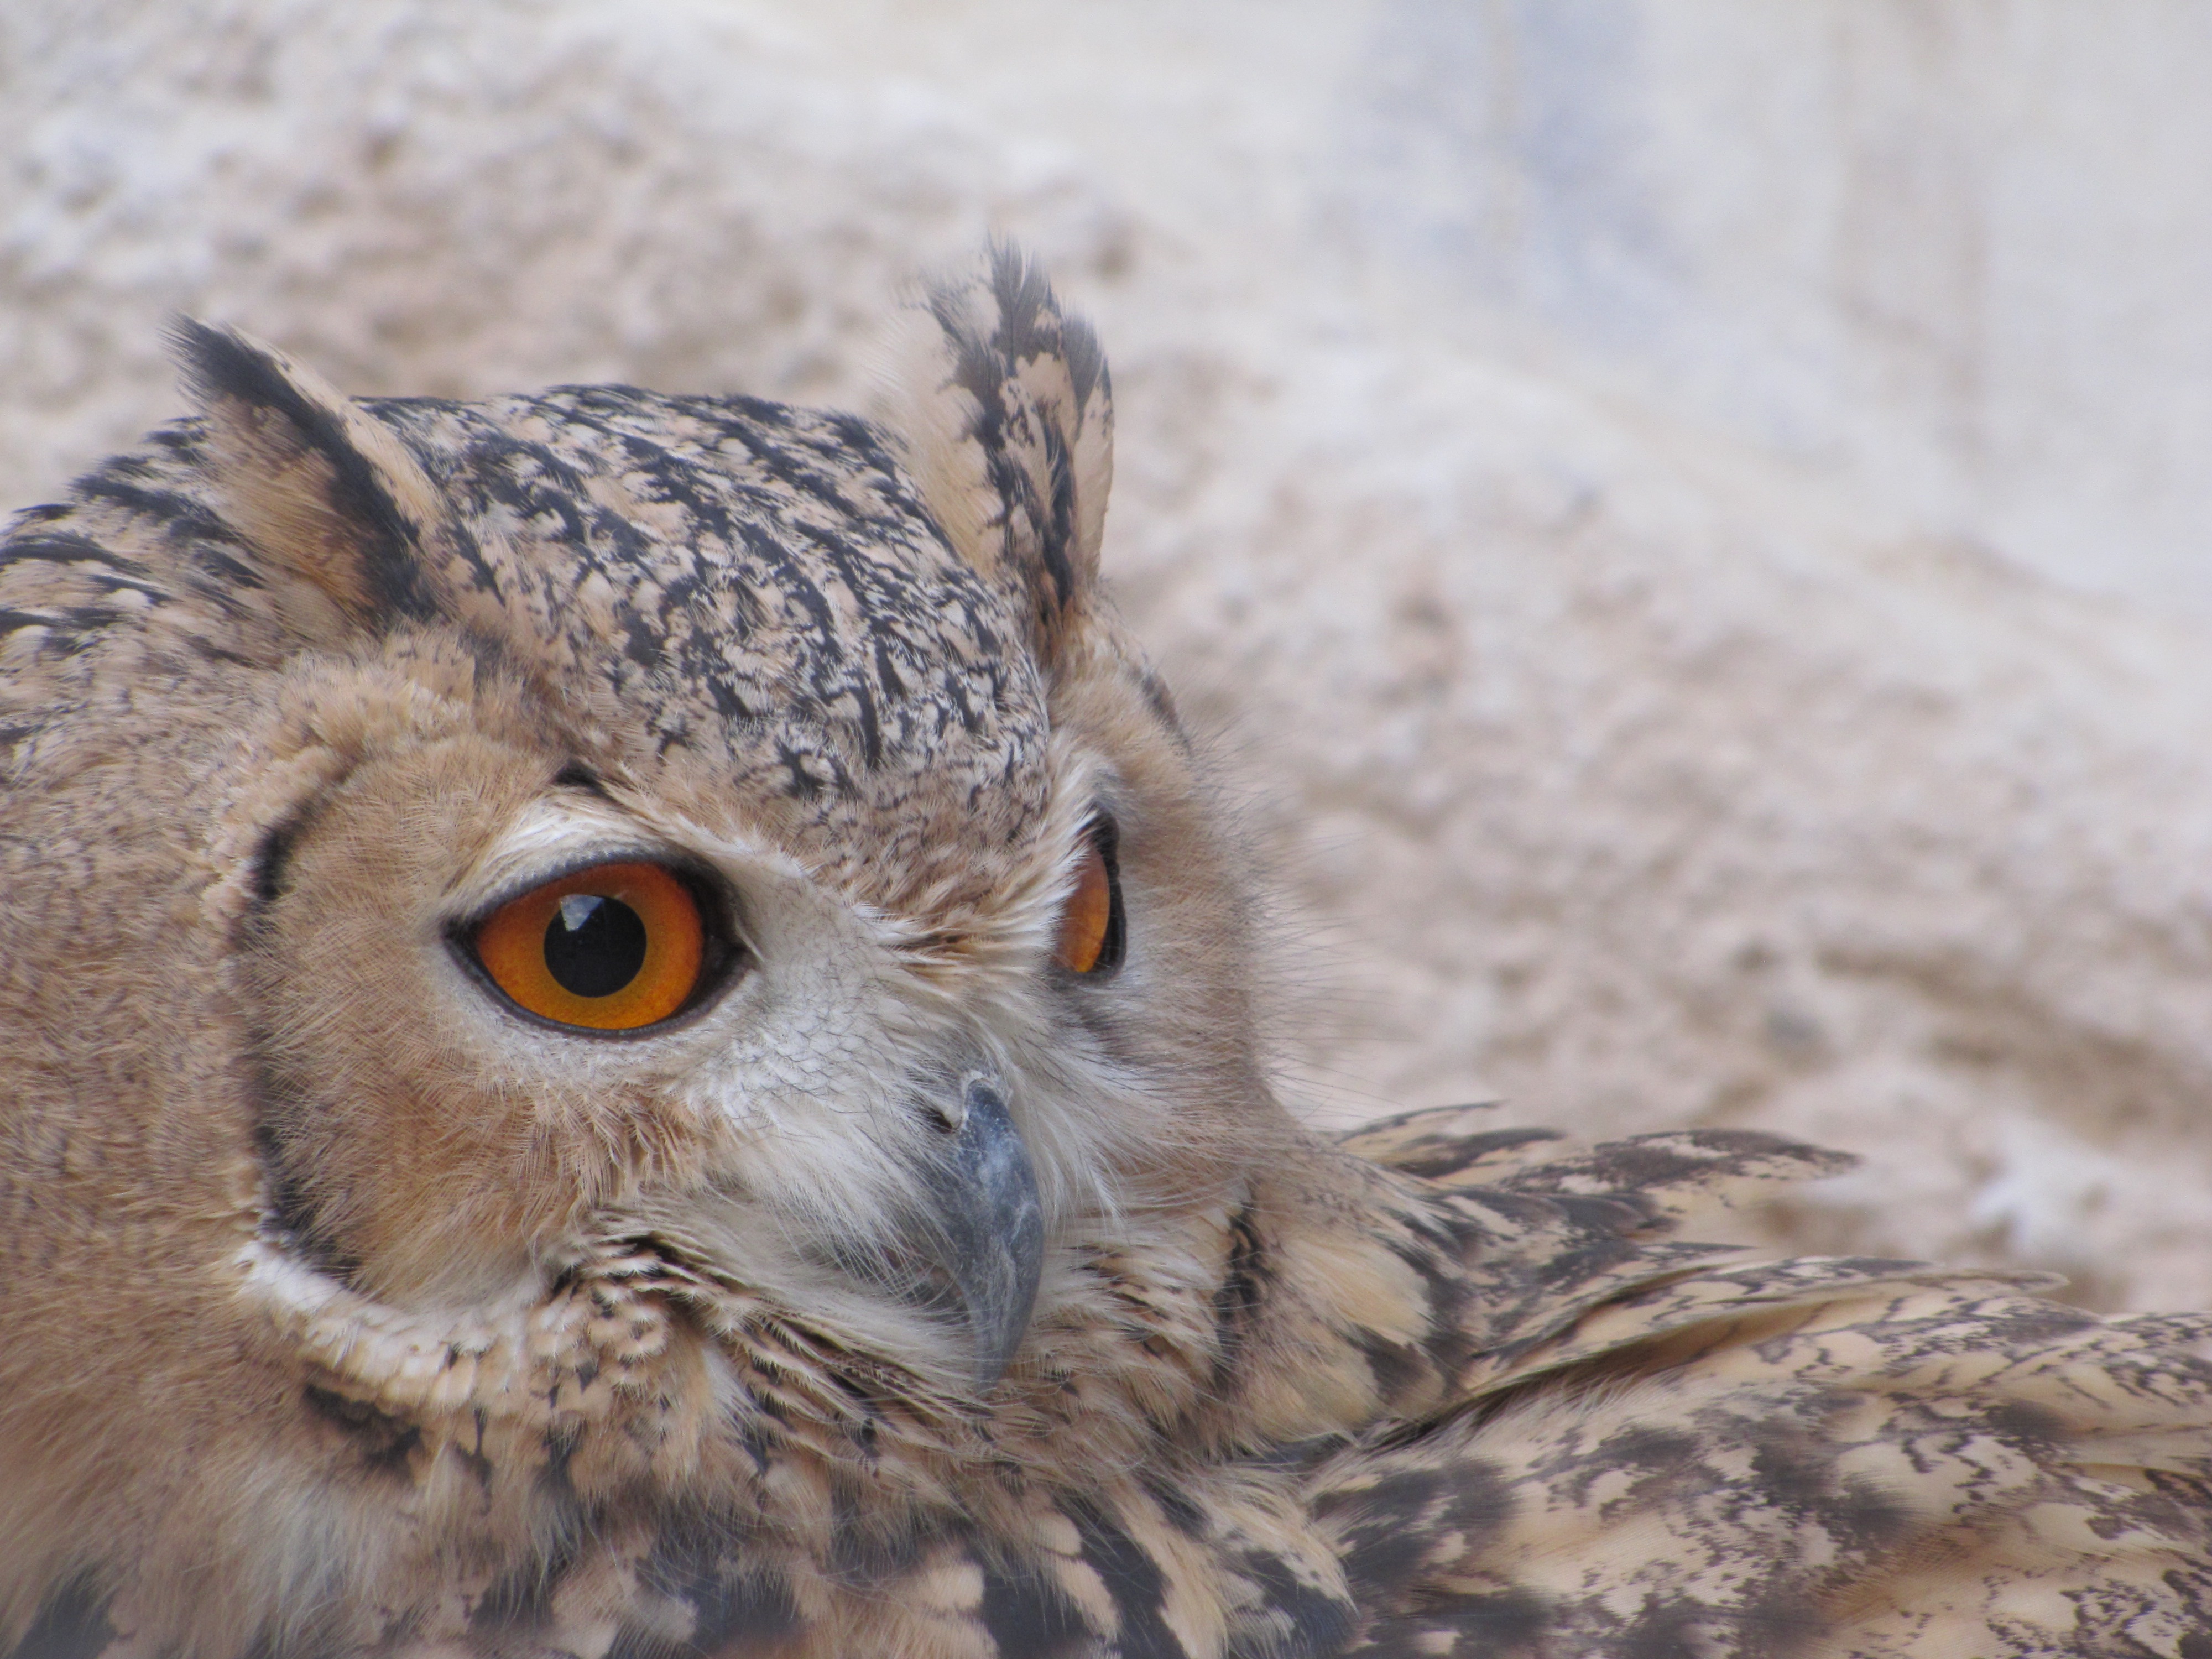
nature, bird, wing, wildlife, beak, owl, fauna, bird of prey, close up, eyes, ears, vertebrate, wise, wisdom, big eyes, birds of prey